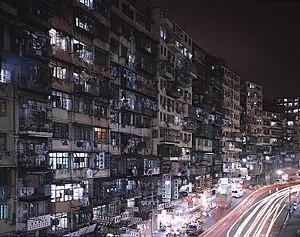
La citadelle de Kowloon, dans la péninsule de Kowloon, était une enclave chinoise au milieu de la colonie de Hong Kong, jusqu'à sa démolition au début des années 1990. Un parc lui a succédé. Le lieu était célèbre pour sa densité exceptionnelle de population et du bâti, qui laissait à peine pénétrer la lumière.